Love Exchange

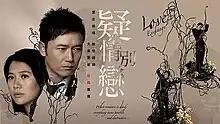
Love Exchange poster

Love Exchange (Traditional Chinese: ) is a TVB modern thriller series that broadcast in July 2008.